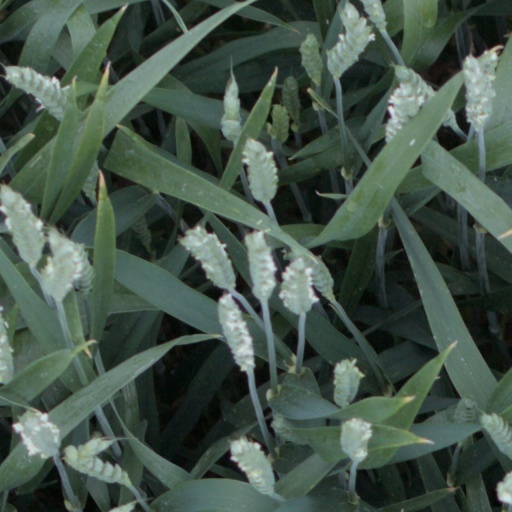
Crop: wheat